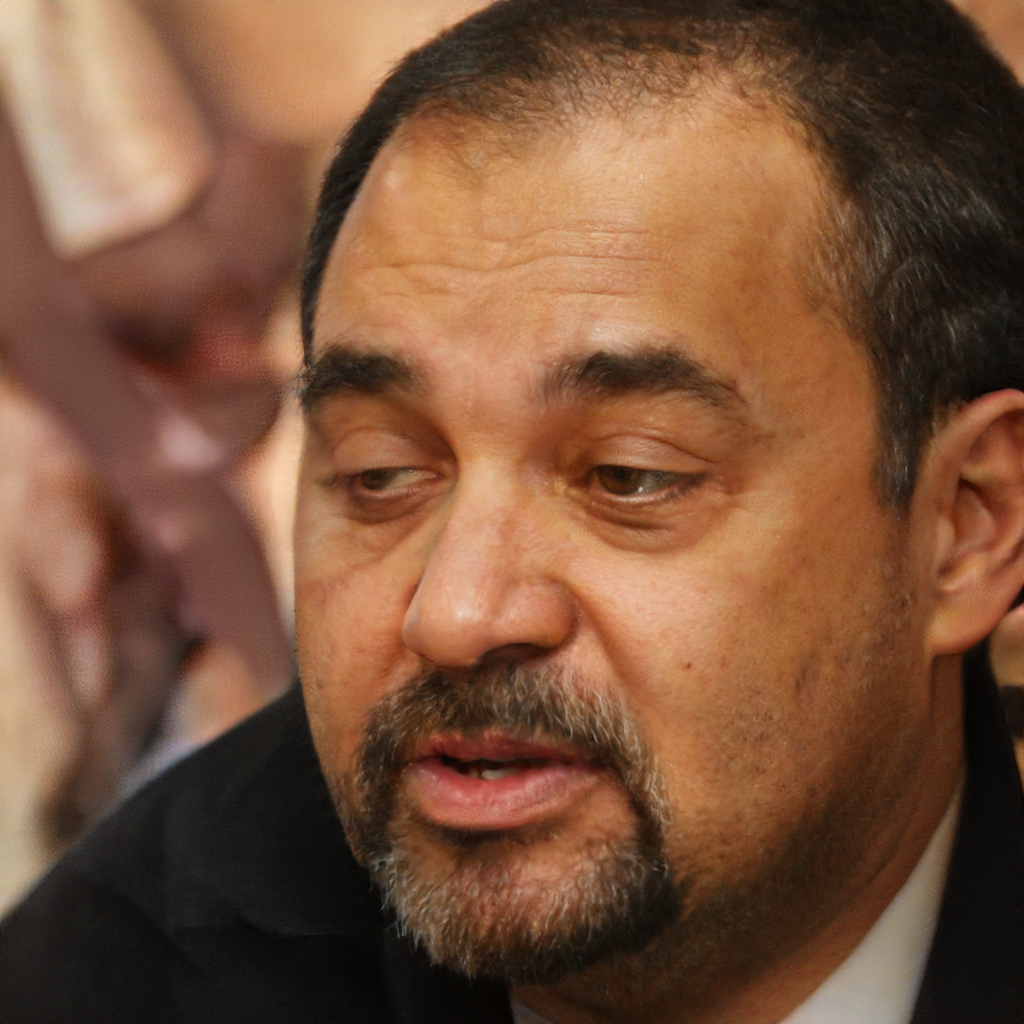
Gender: Male